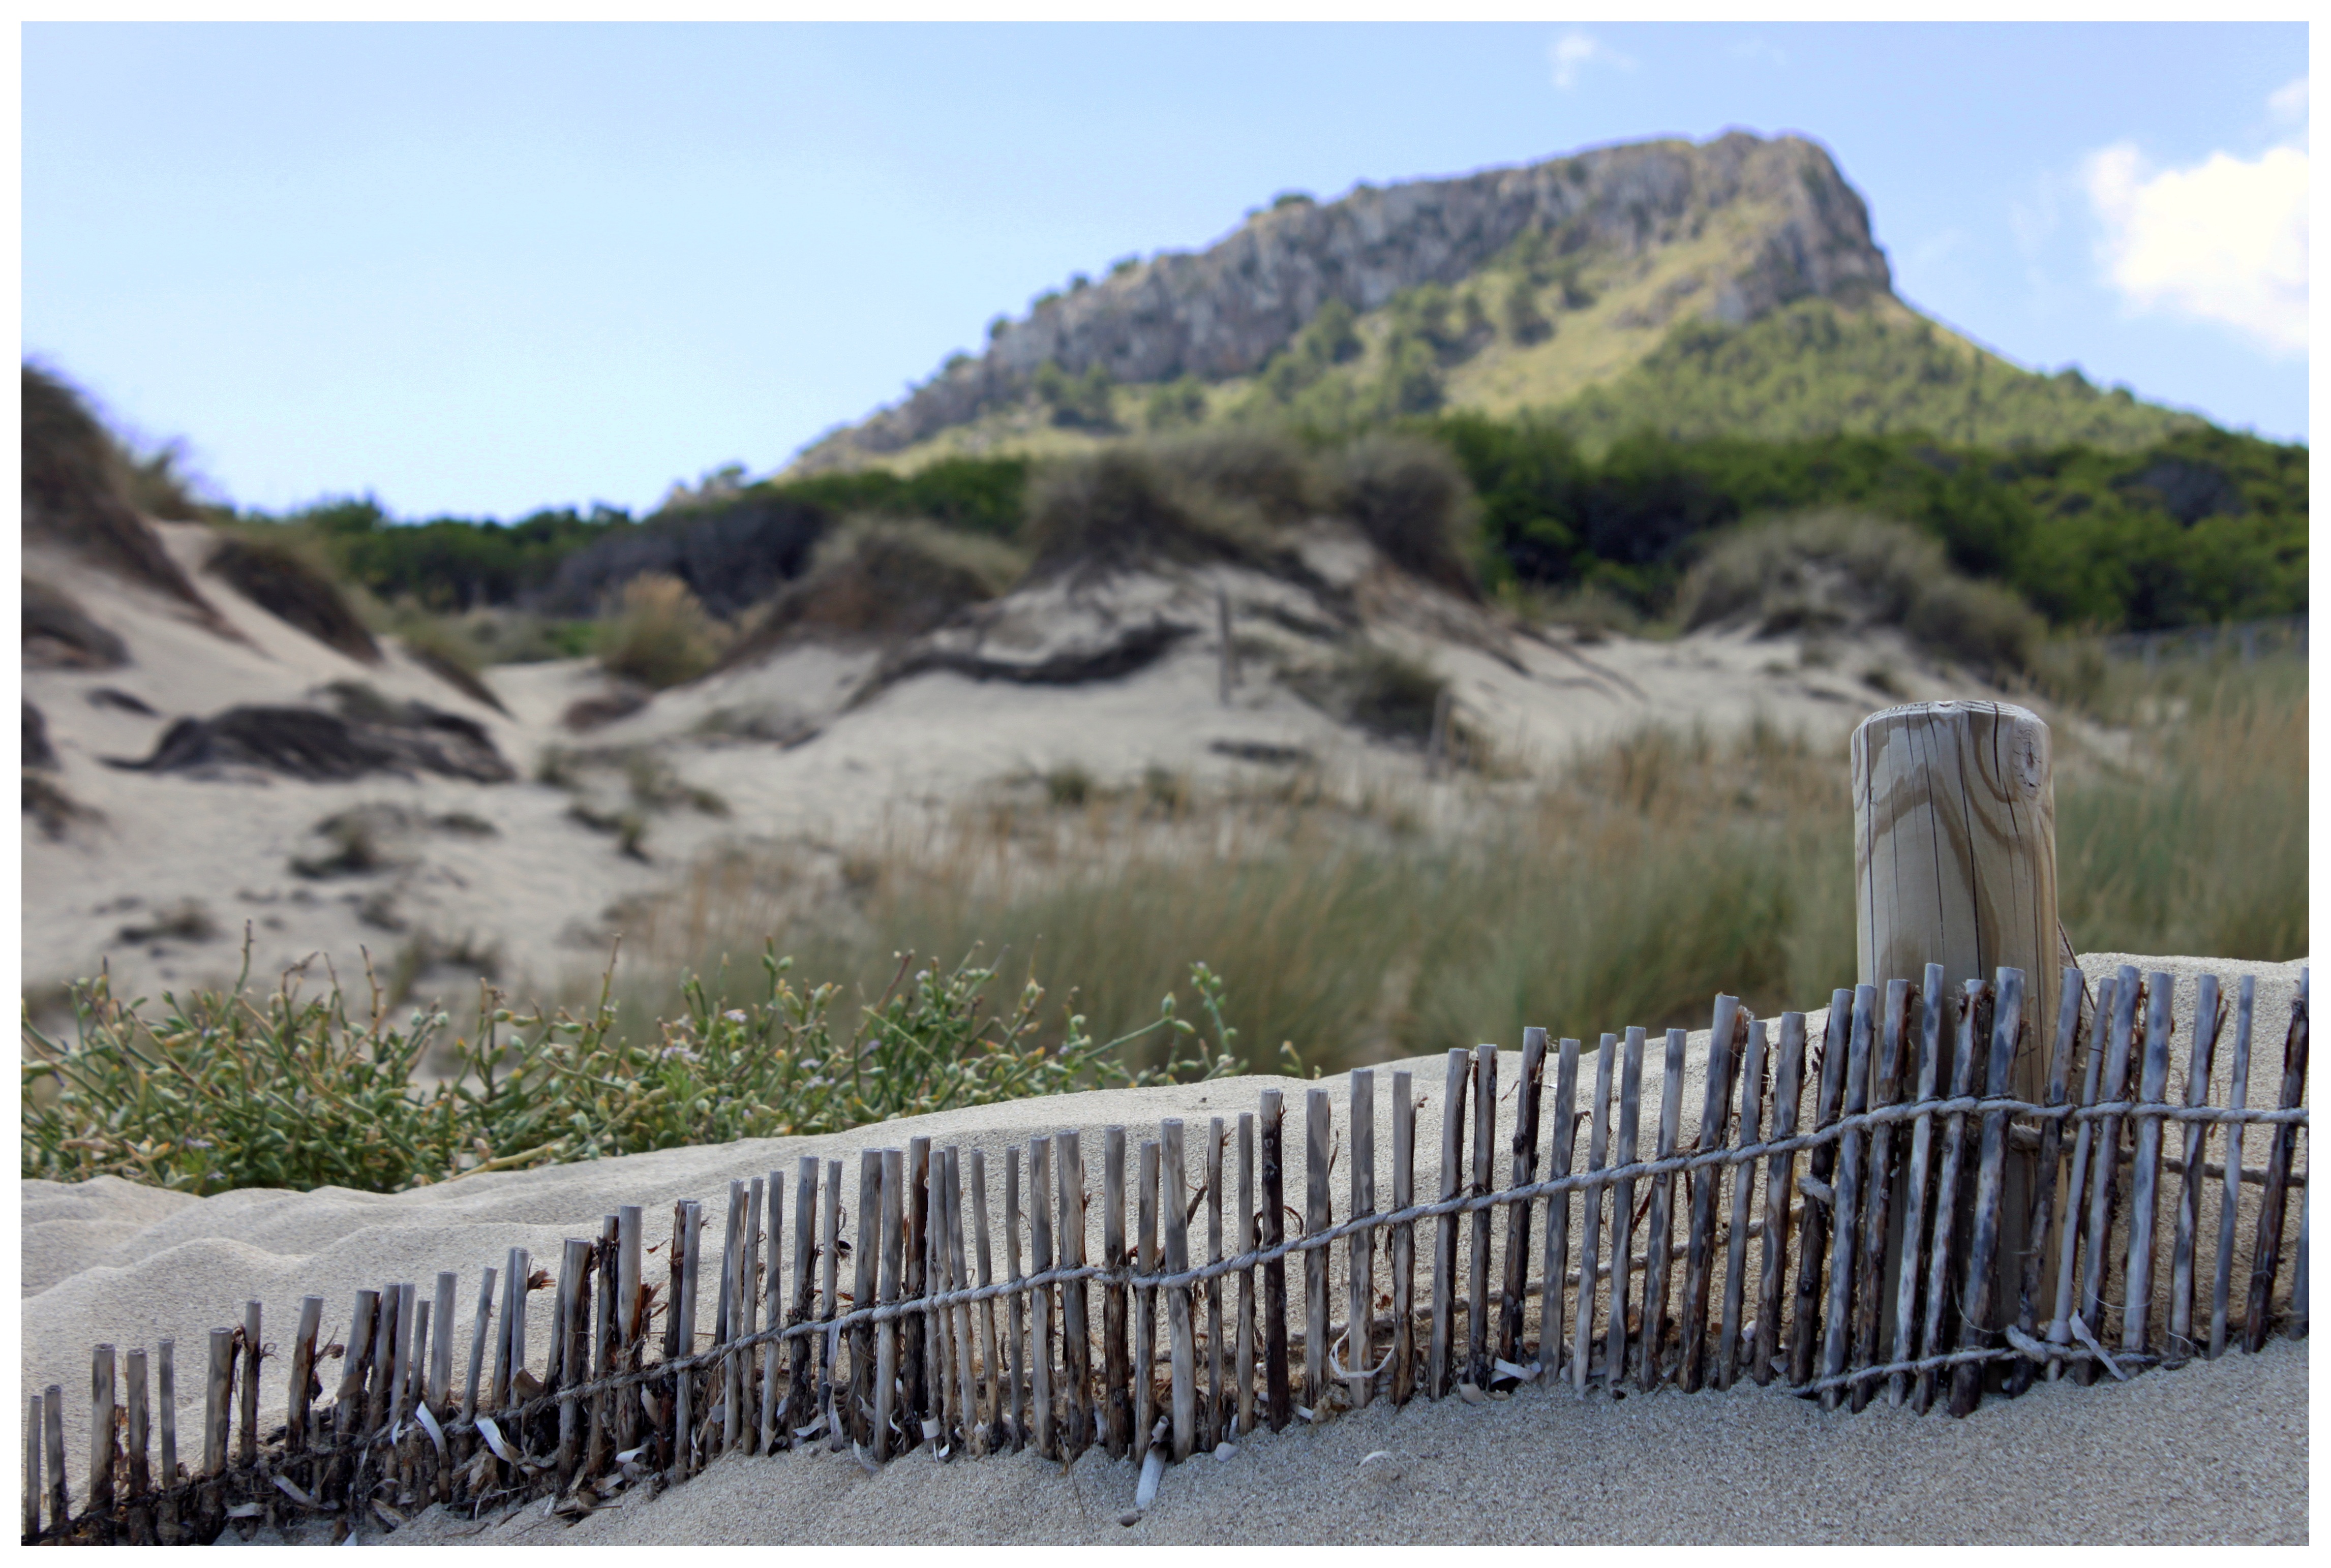
beach, landscape, sea, coast, nature, grass, sand, fence, plant, wood, summer, travel, blue, dunes, badlands, boards, mallorca, ecosystem, sand beach